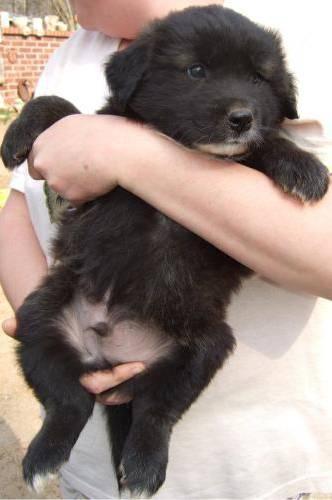
dog